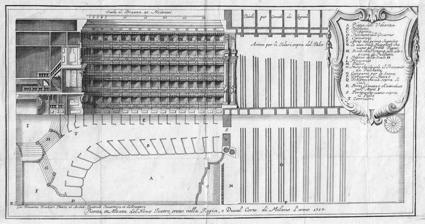
Building: Teatro Regio Ducale
Country: Italy
Year built: 1717
Cutaway drawing of the theatre ( Descrizione di Milano , 1737) This article is about the opera house in Milan. For the opera house in Parma, see Teatro Regio (Parma) . The Teatro Regio Ducale (Italian, "Royal Ducal Theatre") was the opera house in Milan from 26 December 1717 until 25 February 1776, when it was burned down following a carnival gala. Many famous composers and their operas are associated with it, including the premieres of Mozart 's Mitridate, re di Ponto , Ascanio in Alba , and Lucio Silla . The opera house also saw the premiere of Maria Teresa Agnesi Pinottini 's Ciro in Armenia in  1753; one of the earliest successfully received operas by a female composer. The variant form Regio Ducal Teatro is also seen. The atmosphere in opera houses at the time was very sociable and congenial, and the Teatro Regio Ducale was no exception. The English traveller and music writer Charles Burney describes its faro tables for gambling, and gives this description: The theatre here is very large and splendid; it has five rows of boxes on each side, one hundred in each row; and parallel to these runs a broad gallery ... as an avenue to every row of boxes: each box will contain six persons, who sit at the sides, facing each other. Across the gallery of communications is a complete room to every box, with a fireplace in it, and all conveniences for refreshments and cards. In the fourth row is a pharo table, on each side of the house, which is used during the performance of the opera. After the destruction of the Teatro Regio Ducale, which had been a wing of the Palazzo Reale (Royal Palace) , two new theatres were commissioned to be built near the site, both designed by Giuseppe Piermarini . The Nuovo Regio Ducal Teatro alla Scala (with variant forms of its name), the present-day La Scala , was inaugurated on 3 August 1778. The Teatro alla Canobbiana , now called the Teatro Lirico, was inaugurated on 21 August 1779. References Notes